Castaibert aircraft

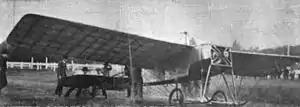
Castaibert IV 1913 monoplane

The Castaibert series of monoplane aeroplanes were designed and built by Pablo (Paul) Castaibert, a Frenchman living in Argentina, in the years before and during World War I. His designs were inspired by aircraft he had seen in France.